Tokyu Kogyo Kurogane

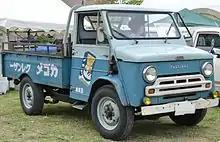
1962 Datsun Cablight (Kurogane Mighty)

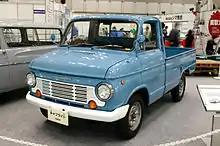
1966 Datsun Cablight

When Kurogane began manufacturing vehicles, they were considered in Japan one of the surviving four original manufacturers, the other three being Datsun, Isuzu, and Mazda. For the brief time Kurogane produced vehicles, their market focus was on commercial vehicles for logistics and small business manufacturing transport. Kurogane found the commercial market crowded, competing with the Prince Homer, Nissan Diesel, Isuzu Elf, Mitsubishi Fuso Canter, Toyota Dyna and the Hino TH-series. In 1963 when Nissan assumed operations, the Kurogane Mighty was re-branded with minor body changes as the . Kurogane management structure and assets were now under Nissan corporate structure, much the same as the arrangement when Nissan merged with Prince Motor Company, while the Kurogane name was not used. In 1964, Kurogane was no longer considered part of the Tokyu Corporation. The company became known as Nissan Machinery in 1970, with their efforts used for engine development.